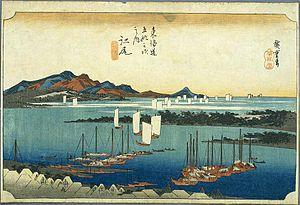
Ejiri-juku était la dix-huitième des cinquante-trois stations de l'axe de circulation japonais Tōkaidō. Elle fait partie des quatre anciennes stations, ou relais, situées dans ce qui fait aujourd'hui partie de la zone de Shimizu-ku de Shizuoka, dans la préfecture de Shizuoka, au Japon. Cette station se trouvait à 3,4 km d'Okitsu, la station précédente.